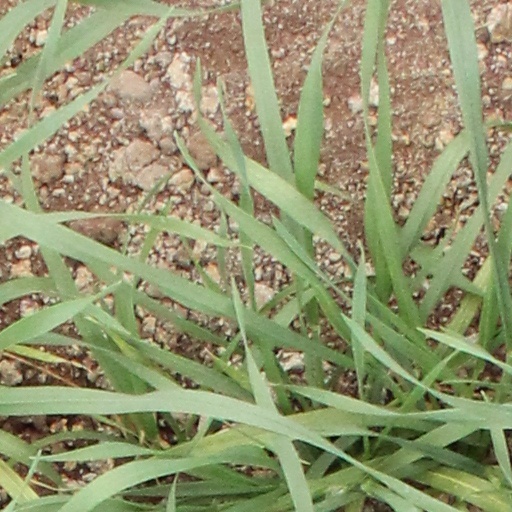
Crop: wheat